Women's suffrage in the United States

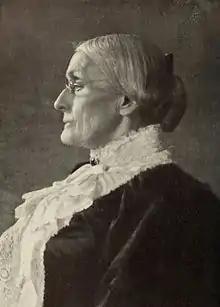
Susan B. Anthony in 1900

Women were enfranchised in frontier Wyoming Territory in 1869 and in Utah in 1870. Because Utah held two elections before Wyoming, Utah became the first place in the nation where women legally cast ballots after the launch of the suffrage movement. In 1887, Kansas women could vote in city elections and hold certain offices. The short-lived Populist Party endorsed women's suffrage, contributing to the enfranchisement of women in Colorado in 1893 and Idaho in 1896. In some localities, women gained various forms of partial suffrage, such as voting for school boards. According to a 2018 study in "The Journal of Politics", states with large suffrage movements and competitive political environments were more likely to extend voting rights to women; this is one reason why Western states were quicker to adopt women's suffrage than states in the East.